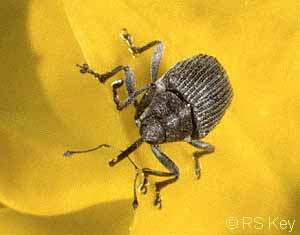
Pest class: Cabbage_seedpod_weevil